U2 (Berlin U-Bahn)

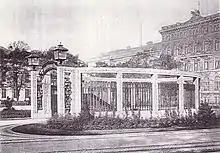
The U-Bahn station of the same name located at the Hotel Kaiserhof (now Mohrenstraße) was given an entrance designed in accordance with its elegant surroundings.

The elevated railway company planned to run the new line in a straight line under Leipziger Straße from Potsdamer Platz to Spittelmarkt. The "Große Berliner Straßenbahn" (Greater Berlin tramway company), which operated a line along this street, prevented the realisation of these plans by threatening claims for damages, with the support of city of Berlin.